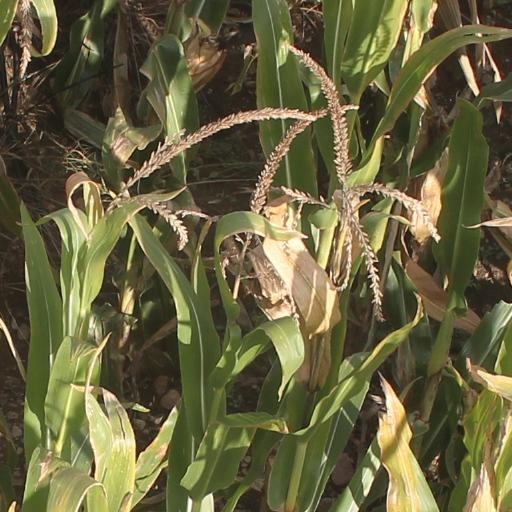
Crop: maize; corn